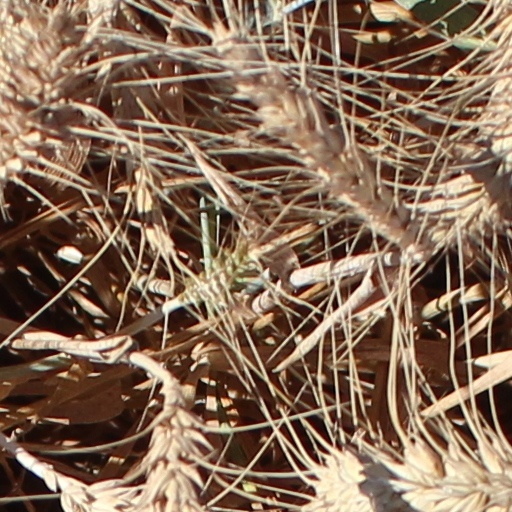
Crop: wheat